Gao-Saney

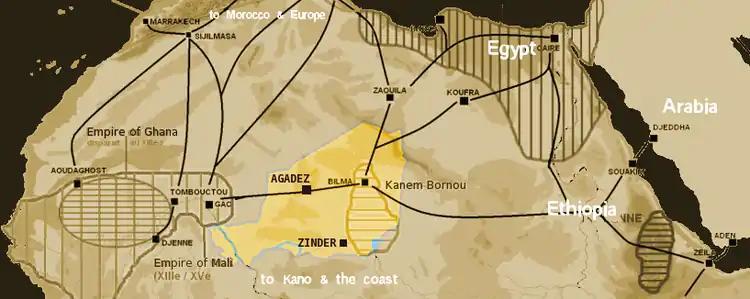
Trans-Saharan trade routes, featuring Gao.

Additionally, salt was noted as a large part of the king's treasure at Gao. Supposedly, Gao controlled an underground salt mine, however, salt is archaeologically invisible.